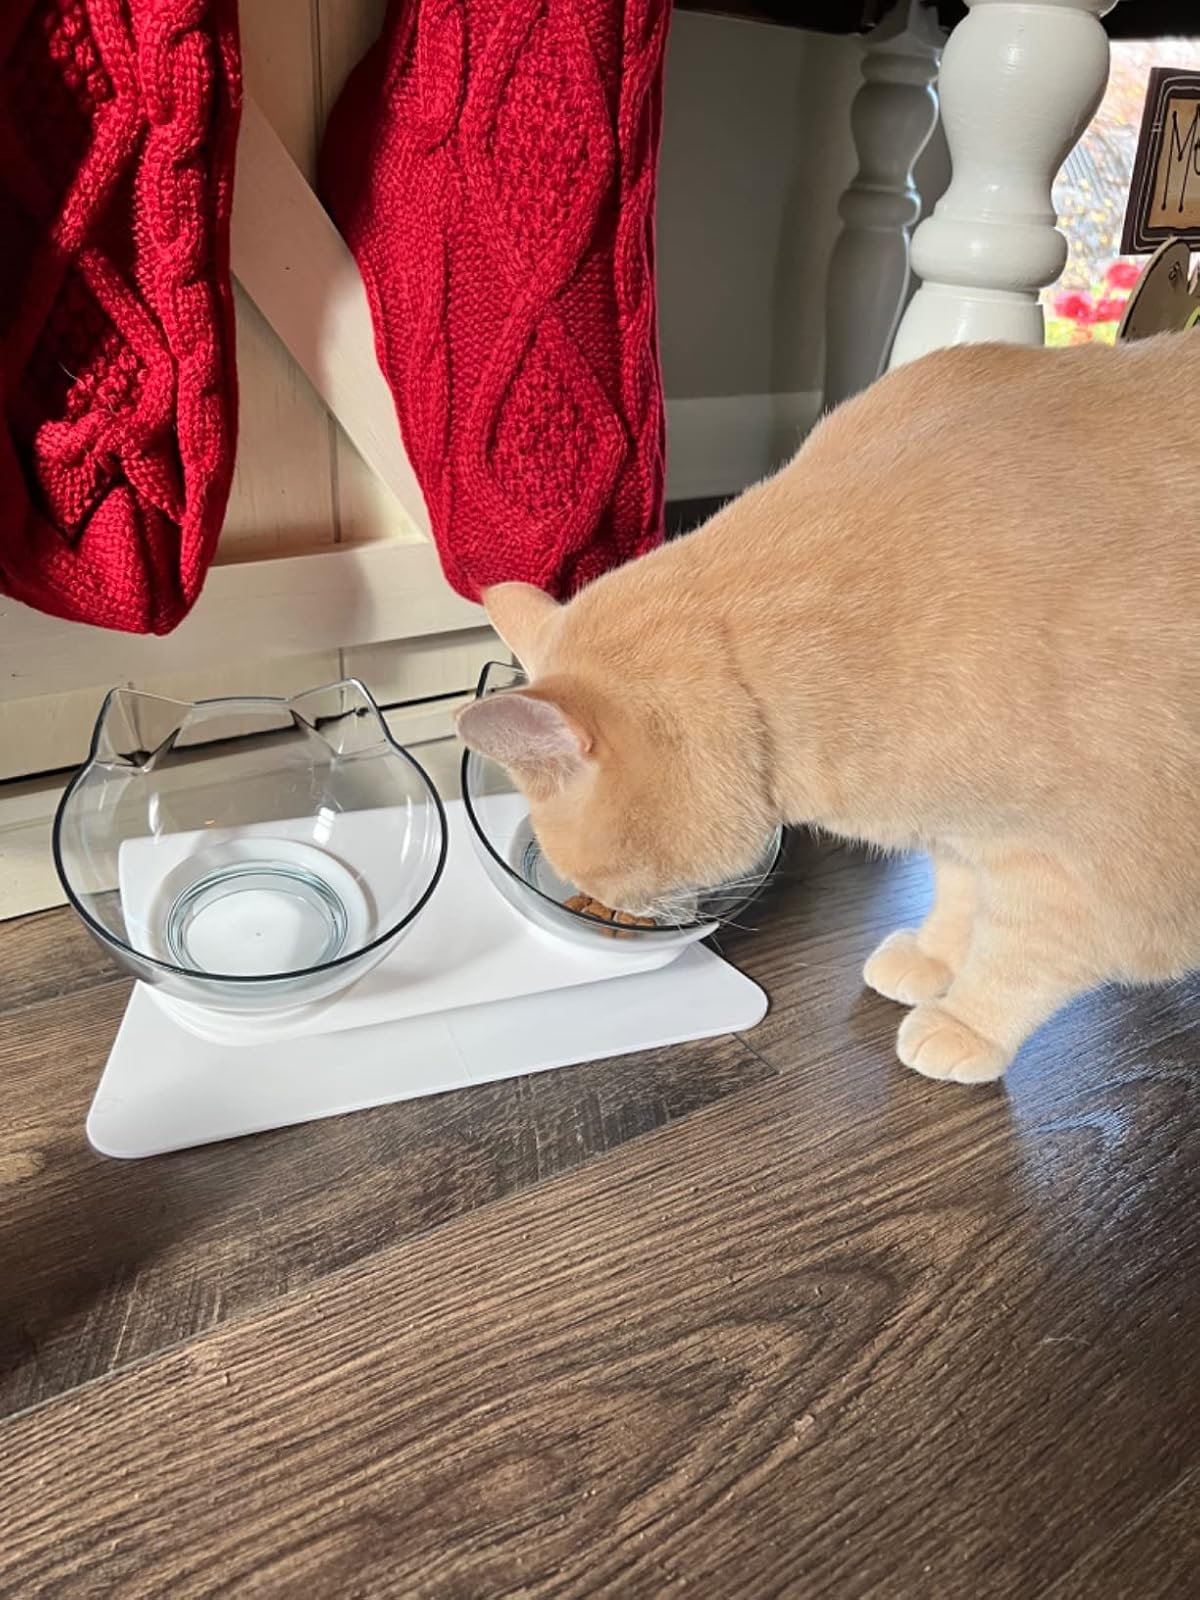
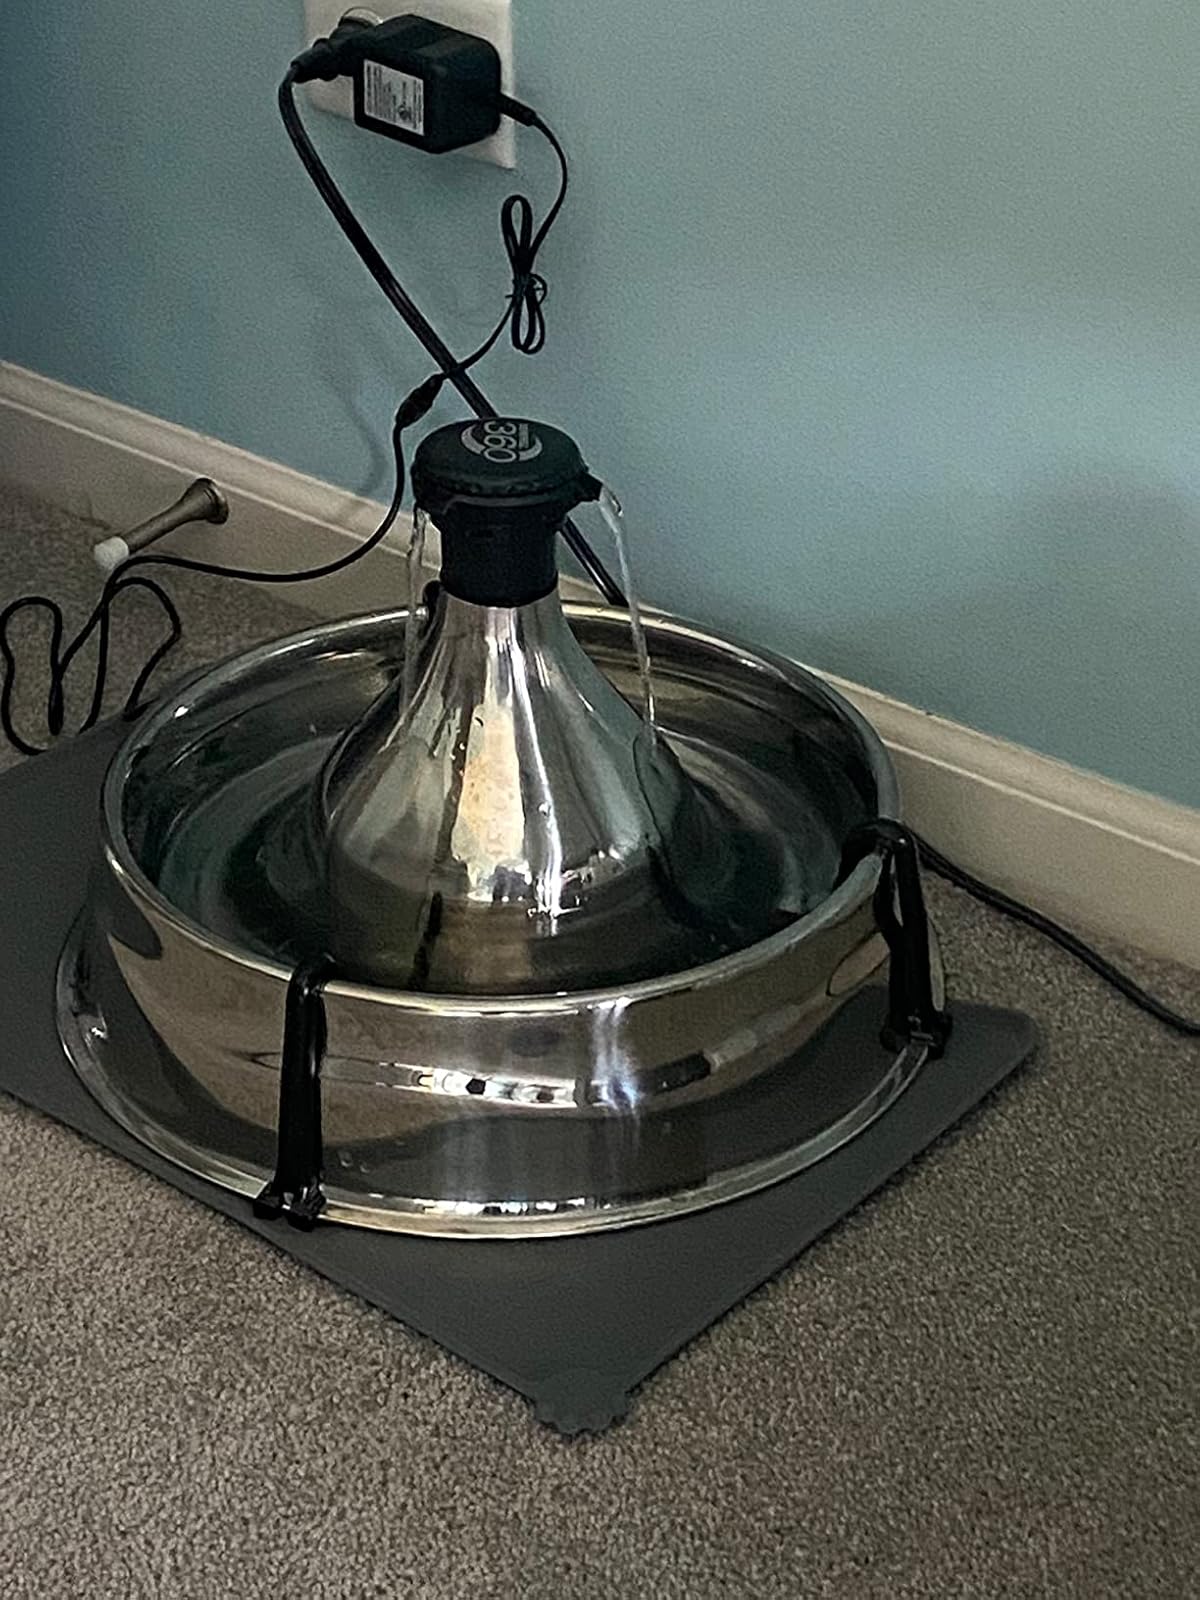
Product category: items_bowl
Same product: no